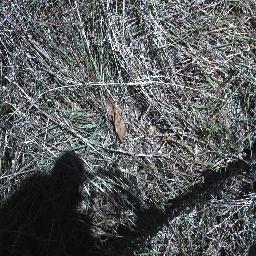
Label: negative